Vaz/Obervaz

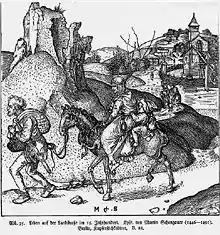
Jenishe on the road, from a 15th-century engraving

In the municipality of Vaz/Obervaz, Romansh and German are spoken. The Jenische language is heard in the village in individual expressions which have flown into the regional language. Those Jenische who live in town maintain their language only in their family circle, and in contact with those Jenische who live the traveler's life.